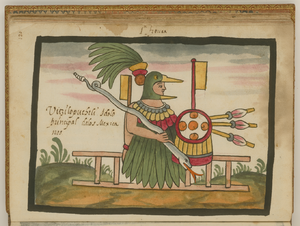
Le codex Tovar, attribué à Jean de Tovar, jésuite mexicain du XVIe